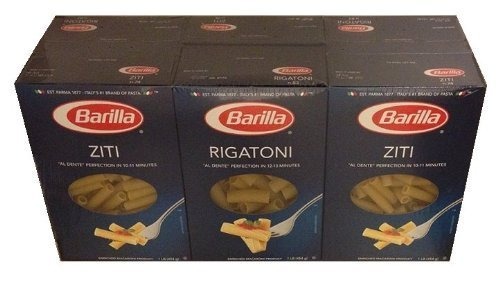
Item Name: Barilla Rigatoni and Ziti - Six 1lb Boxes (3-Rigatoni and 3-Ziti)
Bullet Point: Kosher
Product Description: Enriched macaroni product. 3 boxes rigatoni. 3 boxes ziti. Non-GMO Project verified. nongmoproject.org. Barilla classic. DAL 1877. Product sold by weight, not volume. Product may settle. The amount of product in this box may differ from the amount contained in similar-sized boxes. Al dente in 12-13 min, www.barilla.com. how2recycle.info. Scan for visual assistance from Barilla + be my eyes. Call 1-800-922-7455 with any comments or questions. For recipe ideas and to find out more about Barilla, visit us at: Barilla.com. Recyclable packaging. Made in the U.S.A. and imported ingredients.
Value: 96.0
Unit: Ounce

Price: 7